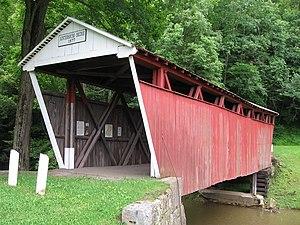
Rayne Township est un township situé au nord de la partie centrale du comté d'Indiana, en Pennsylvanie, aux États-Unis. En 2010, il comptait une population de 2 992 habitants.